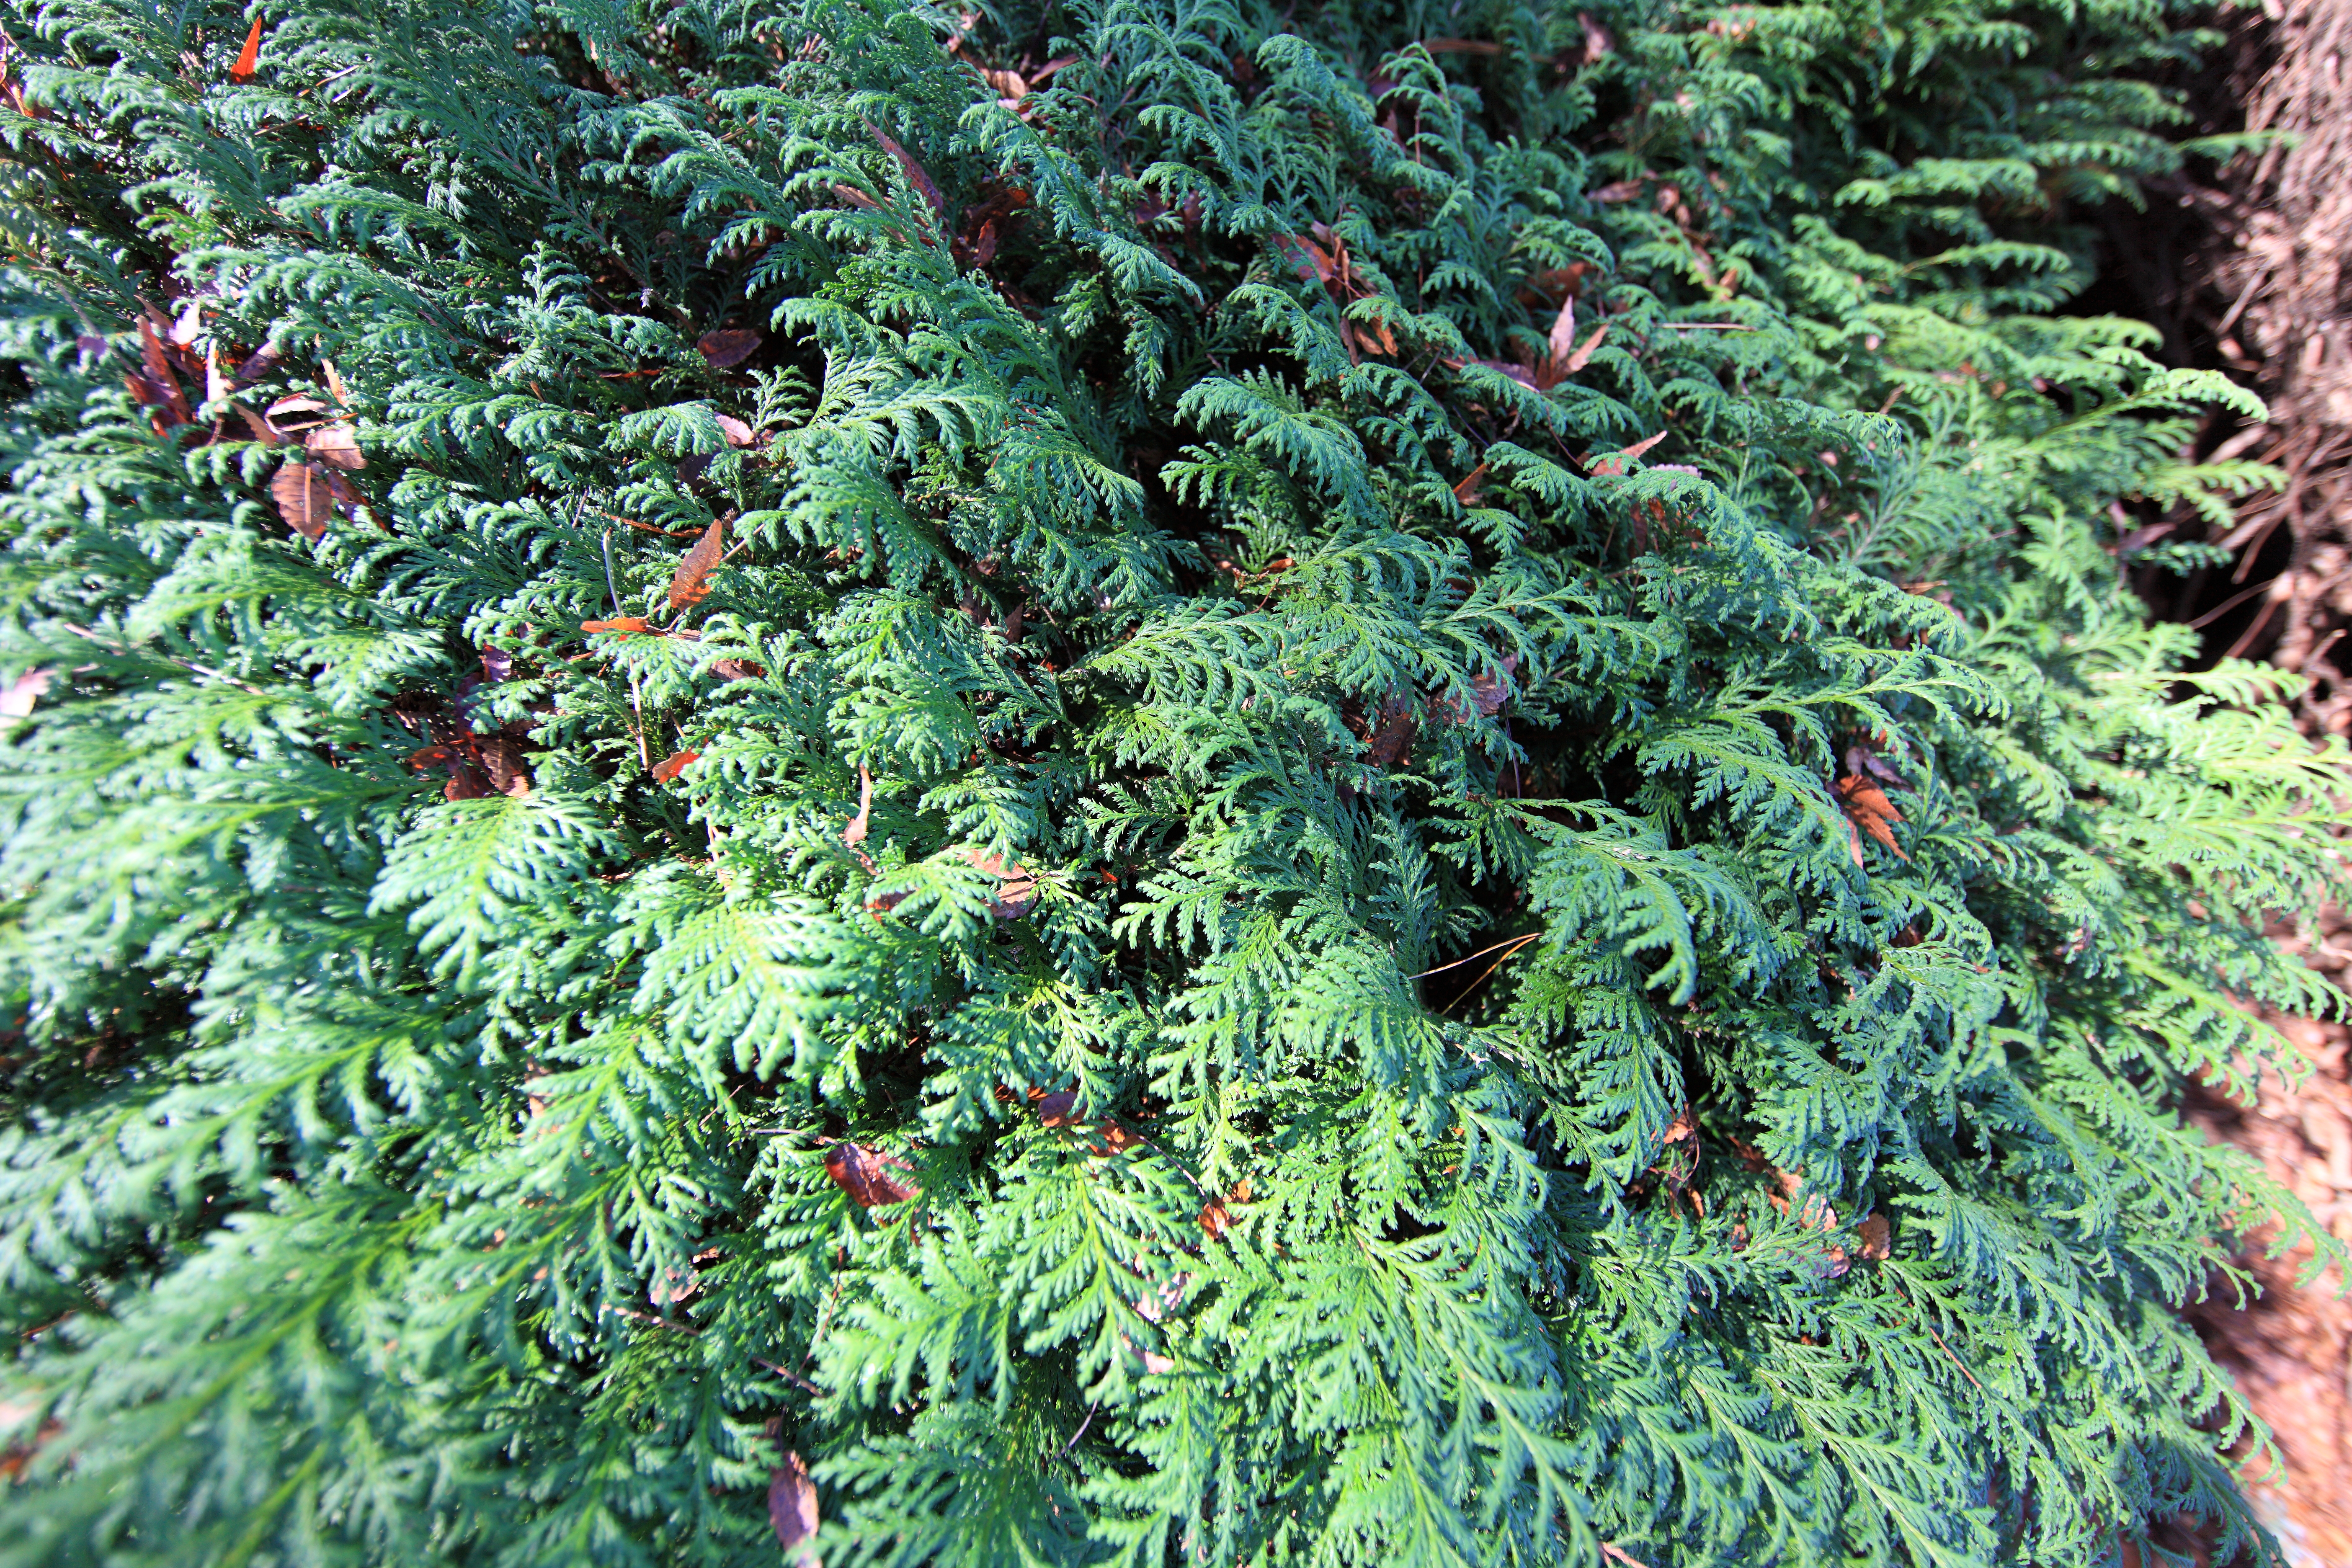
tree, branch, plant, flower, pattern, high, evergreen, botany, fir, conifer, background, spruce, tokyo, shrub, wallpaper, 5d, hires, markii, hi, res, resolution, chamaecyparis, pisifera, jindaishokubutsukouen, choufu, cypress, biome, woody plant, temperate coniferous forest, land plant, sawara, taxonomy binomial chamaecyparispisifera